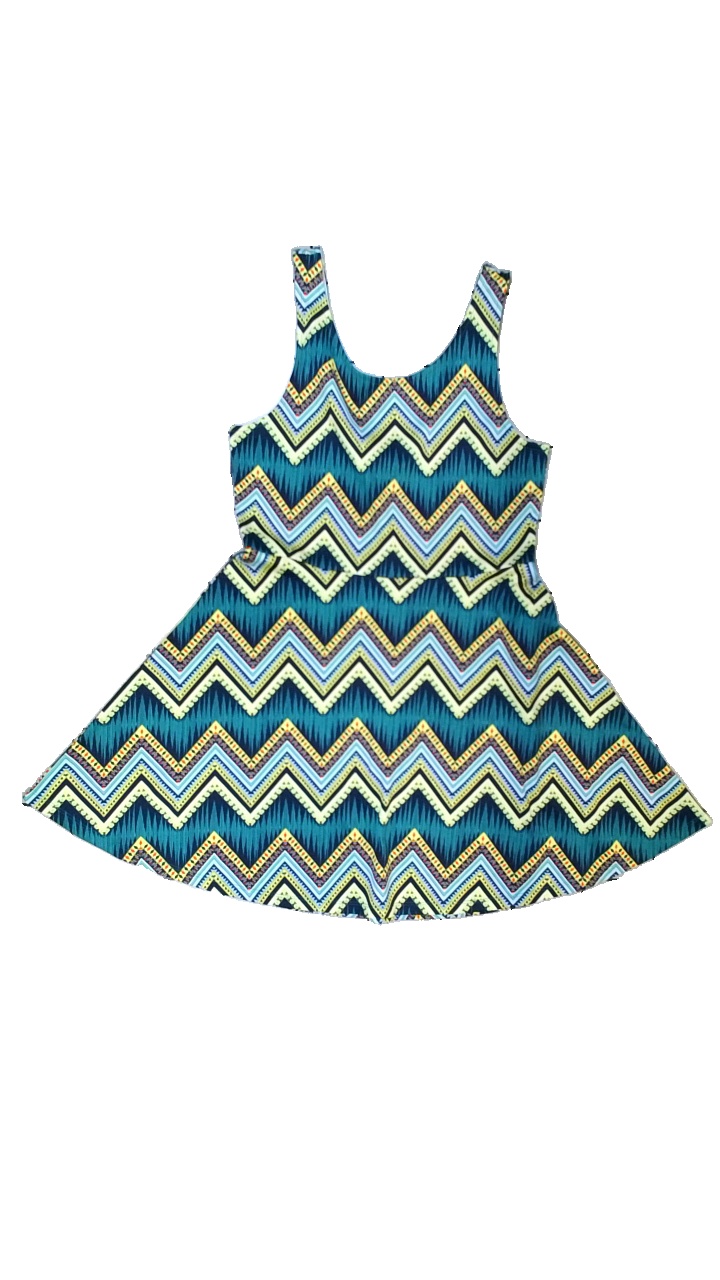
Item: Dress (Ladies)
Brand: H&m
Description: Dress with geometric print
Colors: Green, Yellow, Black, Multicolor
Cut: Tight, Loose, C-collar, Cropped
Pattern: Geometric print
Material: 94% polyester, 6% ?
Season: Summer
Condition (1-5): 5
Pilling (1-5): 5
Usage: Reuse
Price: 50-100